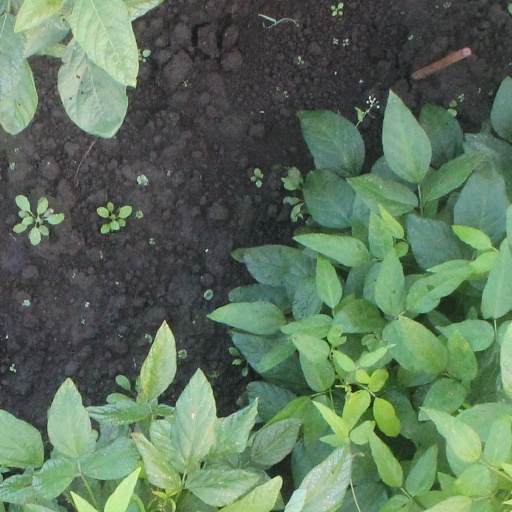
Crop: soybean